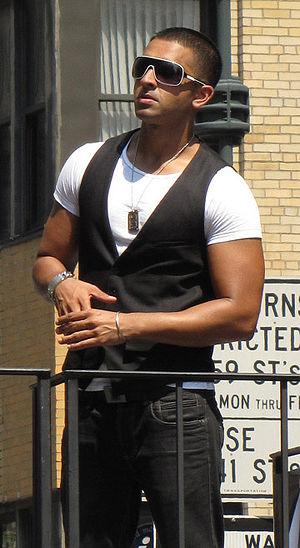
Kamaljit Singh Jhooti, mieux connu sous le nom de scène Jay Sean est un auteur-compositeur-interprète anglais natif de West London, en Angleterre. Il est surtout connu pour ses succès Stolen, Eyes On You, Ride It, Down, 2012 et Tonight. Il a lancé quatre albums musicaux, Me Against Myself, My Own Way, All Or Nothing et Neon.